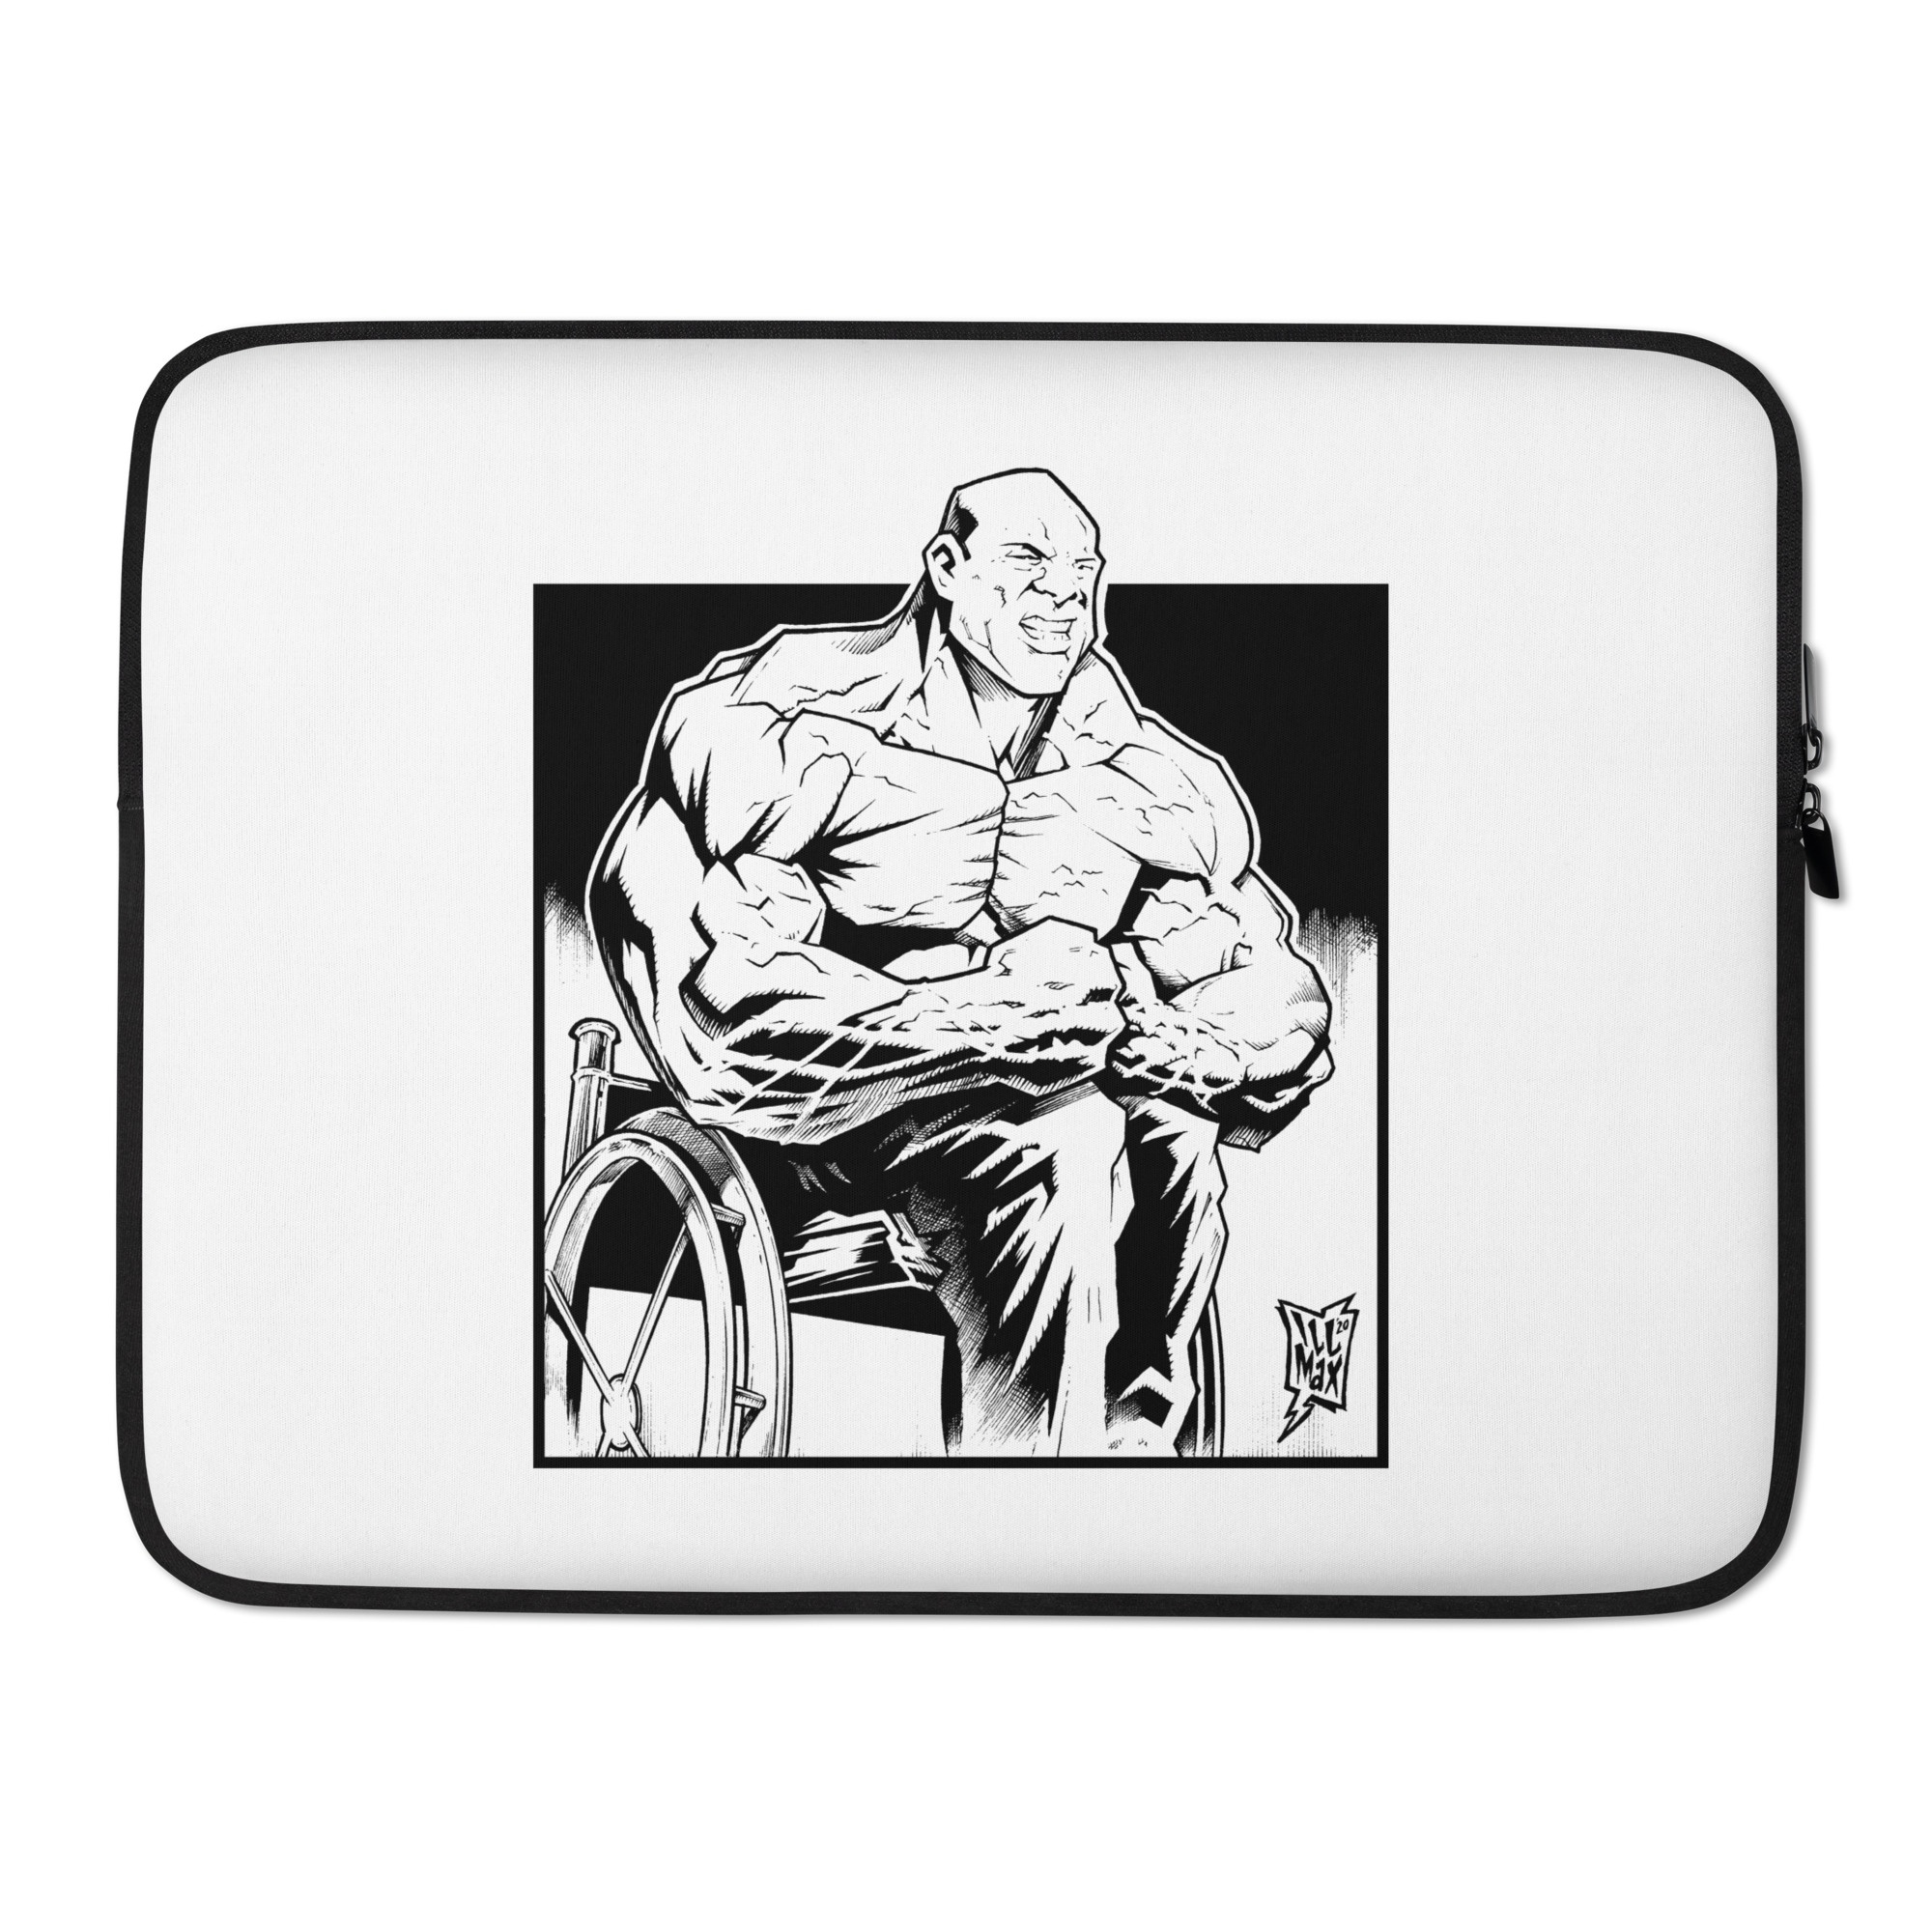
WCBB Design #3 Laptop Sleeve
Protect your laptop in style—get this snug, lightweight laptop sleeve! To prevent any scratch marks, it contains an internal padded zipper and its interior is fully lined with faux fur. What’s more, it’s made from a material that’s resistant to water, oil, and heat, making sure your laptop sleeve looks as sharp as you any day of the week! • 100% neoprene • 13″ sleeve weight: 6.49 oz (220 g) • 15″ sleeve weight: 8.8 oz (250 g) • Lightweight and resistant to water, oil, and heat • Snug fit • Faux fur interior lining • Top-loading zippered enclosure with two sliders • Padded zipper binding • Blank product sourced from China Size guide LENGTH (inches) WIDTH (inches) HEIGHT (inches) 13″ 13 ½ 10 ½ ⅝ 15″ 14 ¾ 11 ¼ ⅝ LENGTH (cm) WIDTH (cm) HEIGHT (cm) 13″ 34.3 26.7 1.5 15″ 37.3 28.5 1.5
Brand: Wheelchair Bodybuilding, Inc.
Category: Sporting Goods > Fitness & General Exercise Equipment > Cardio > Cardio Machine Accessories & Parts > Treadmill Accessories & Parts > Treadmill Laptop Stands